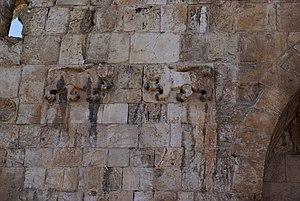
La porte des Lions est l'unique porte qui soit ouverte sur la façade Est de la muraille de la Vieille Ville de Jérusalem, face au mont des Oliviers.